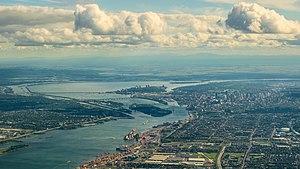
Vue aérienne de Montréal depuis un avion effectuant un vol Paris-Montréal.